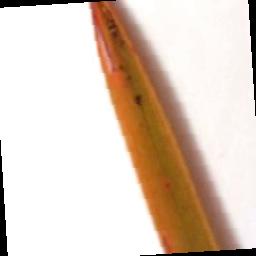
Label: Rice___Brown_Spot